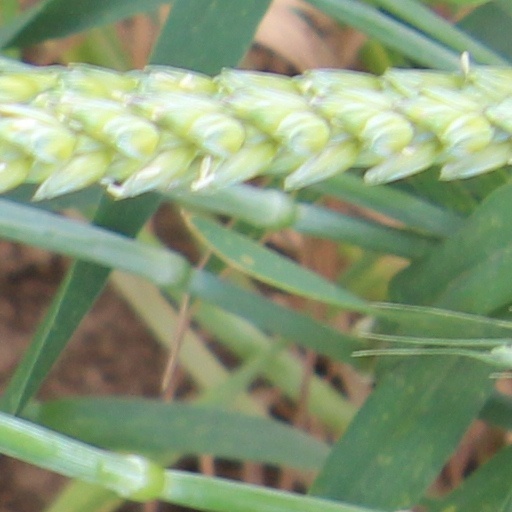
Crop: wheat